244th Rifle Division

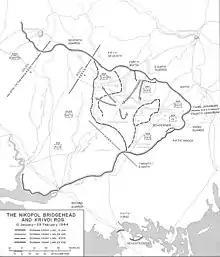
Nikopol-Kryvyi Rih Offensive

3rd Ukrainian Front's first effort to renew the drive on Kryvyi Rih began on January 10, 1944, led mainly by 46th Army, but made only modest gains at considerable cost and was halted on the 16th. The offensive was renewed on January 30 after a powerful artillery preparation against the positions of the XXX Army Corps on the same sector of the line, but this was met with a counter-barrage that disrupted the attack. A new effort the next day, backed by even heavier artillery and air support, made progress but still did not penetrate the German line. The Nikopol bridgehead had been weakened by transfers to other sectors and 4th Ukrainian Front drove a deep wedge into its south end. On February 4 the German 6th Army ordered the bridgehead to be evacuated. In a decree issued on February 13, in recognition of the liberation of Nikopol and Apostolove, the 244th was awarded the Order of the Red Banner. Late in January the division had been moved to direct Army command, but in February it returned to 66th Corps, where it remained for the duration of the war.